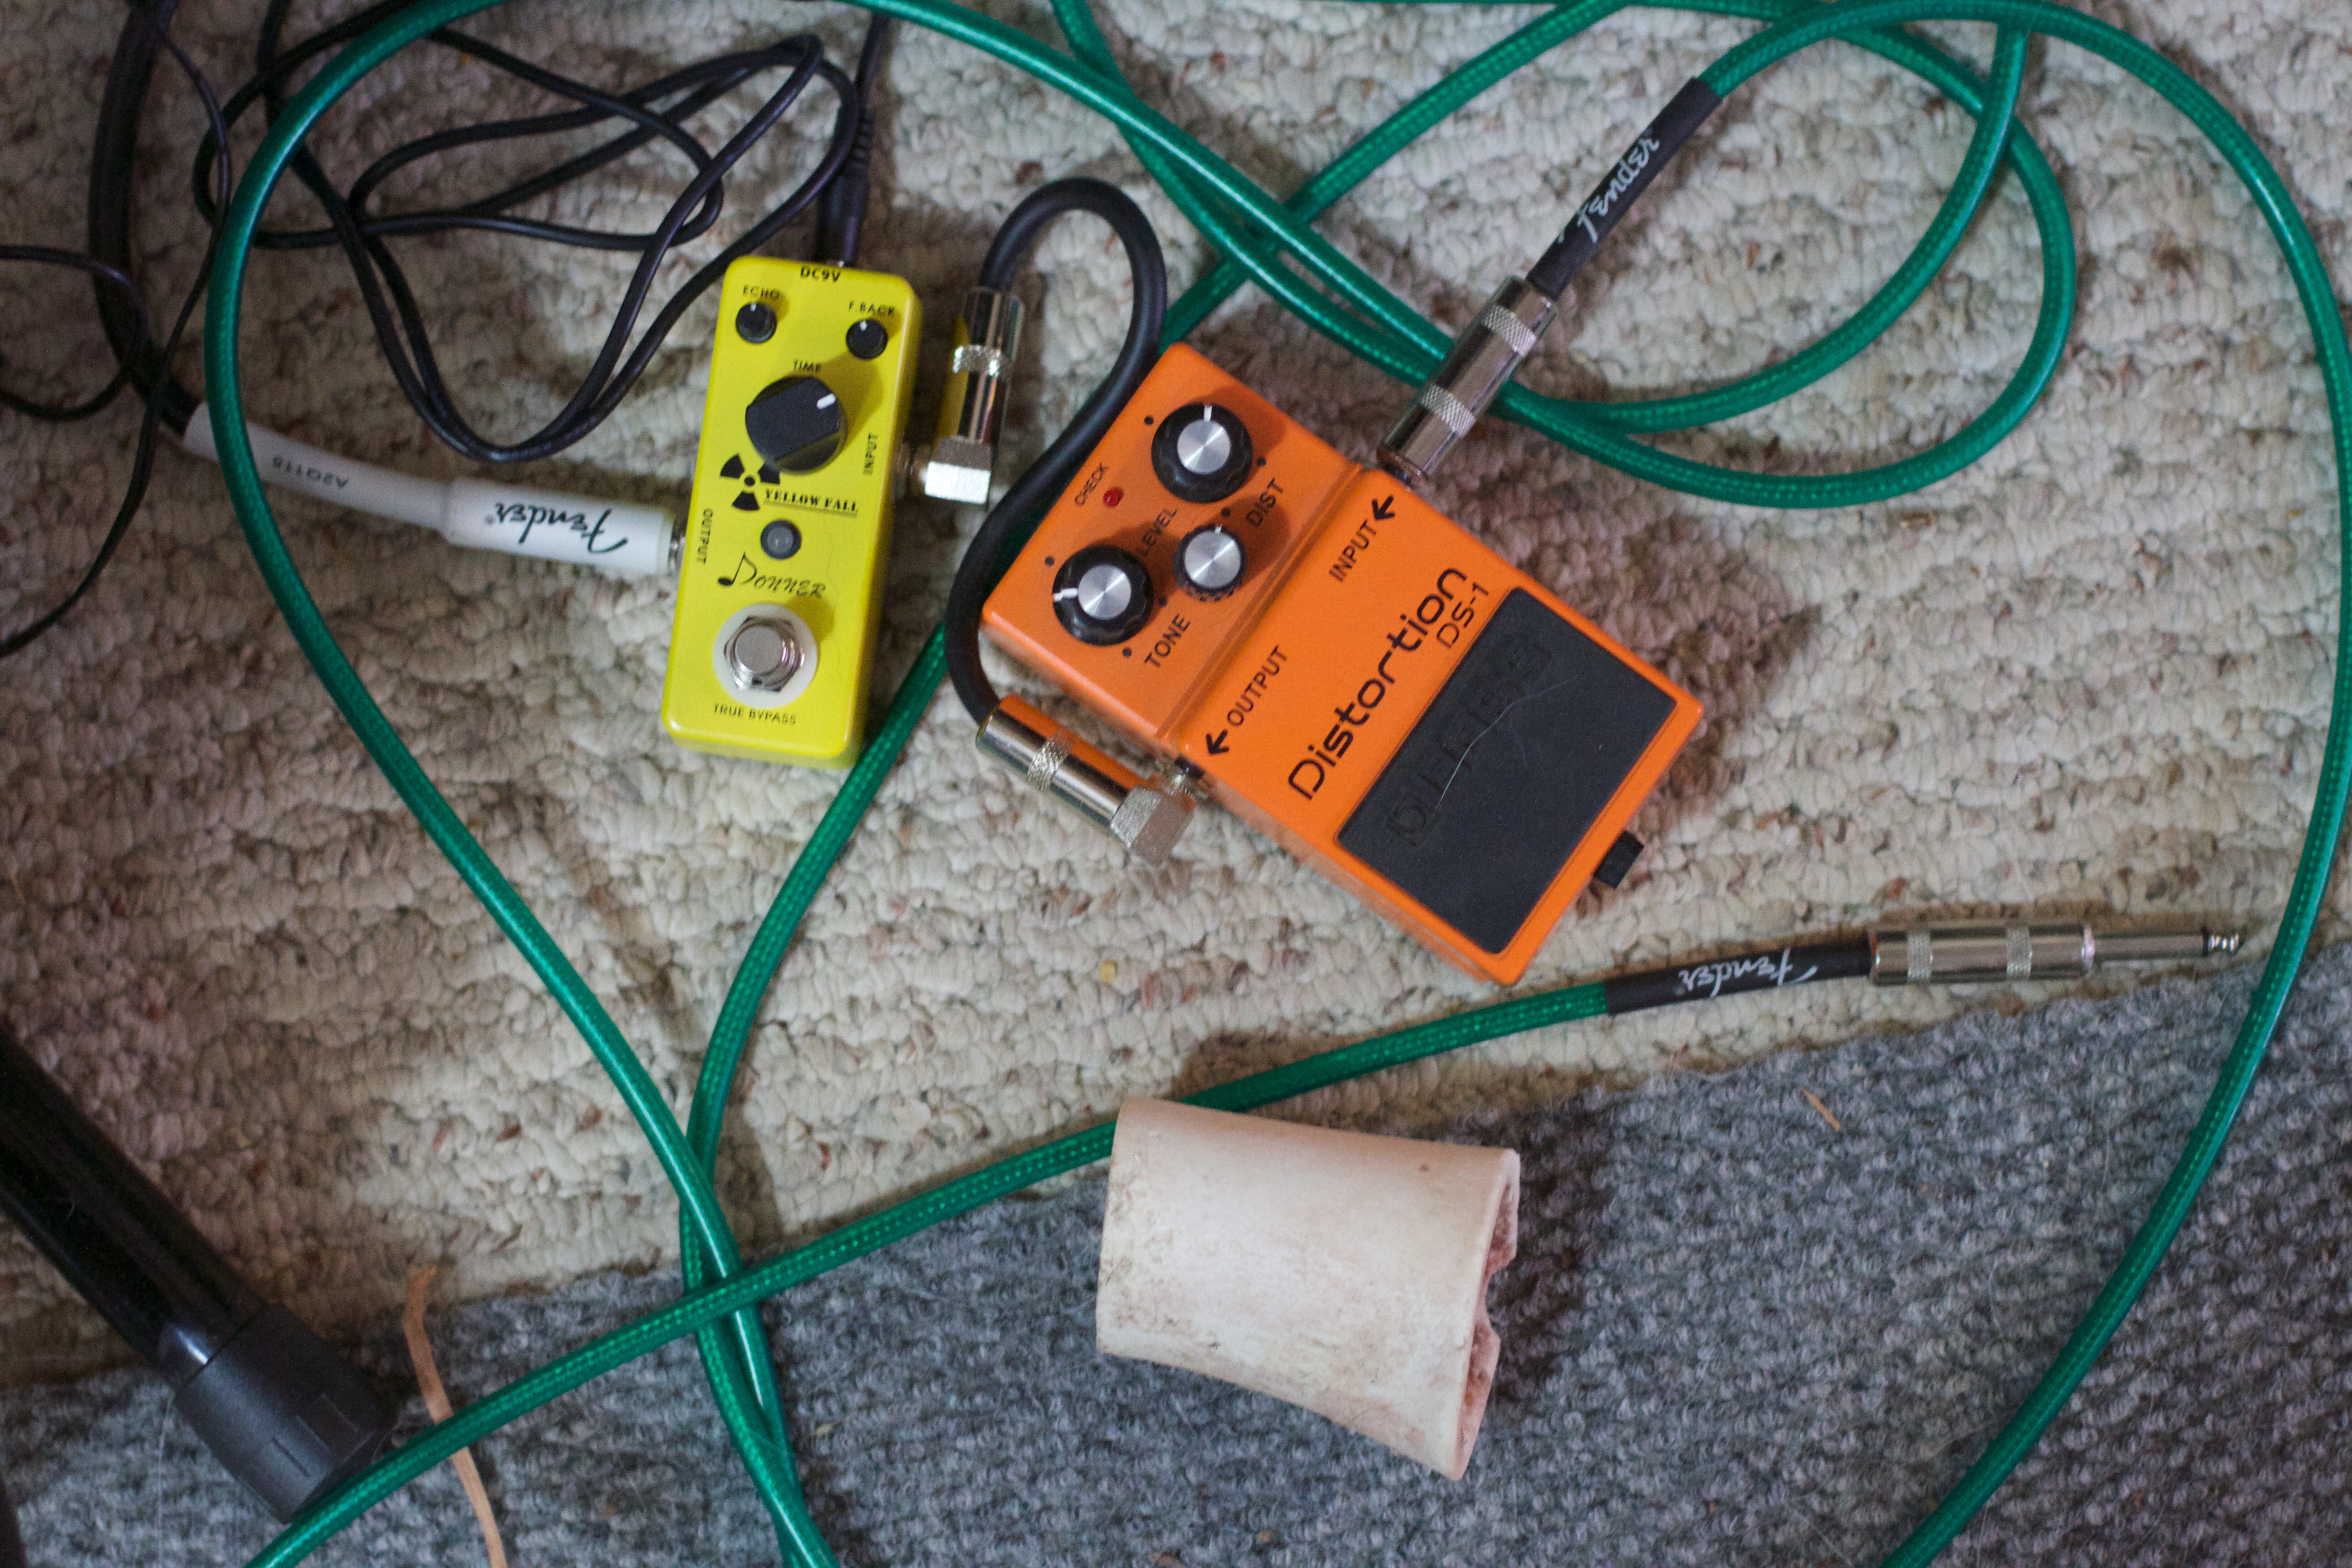
technology, green, electronics, electrical wiring, personal computer hardware, electrical network